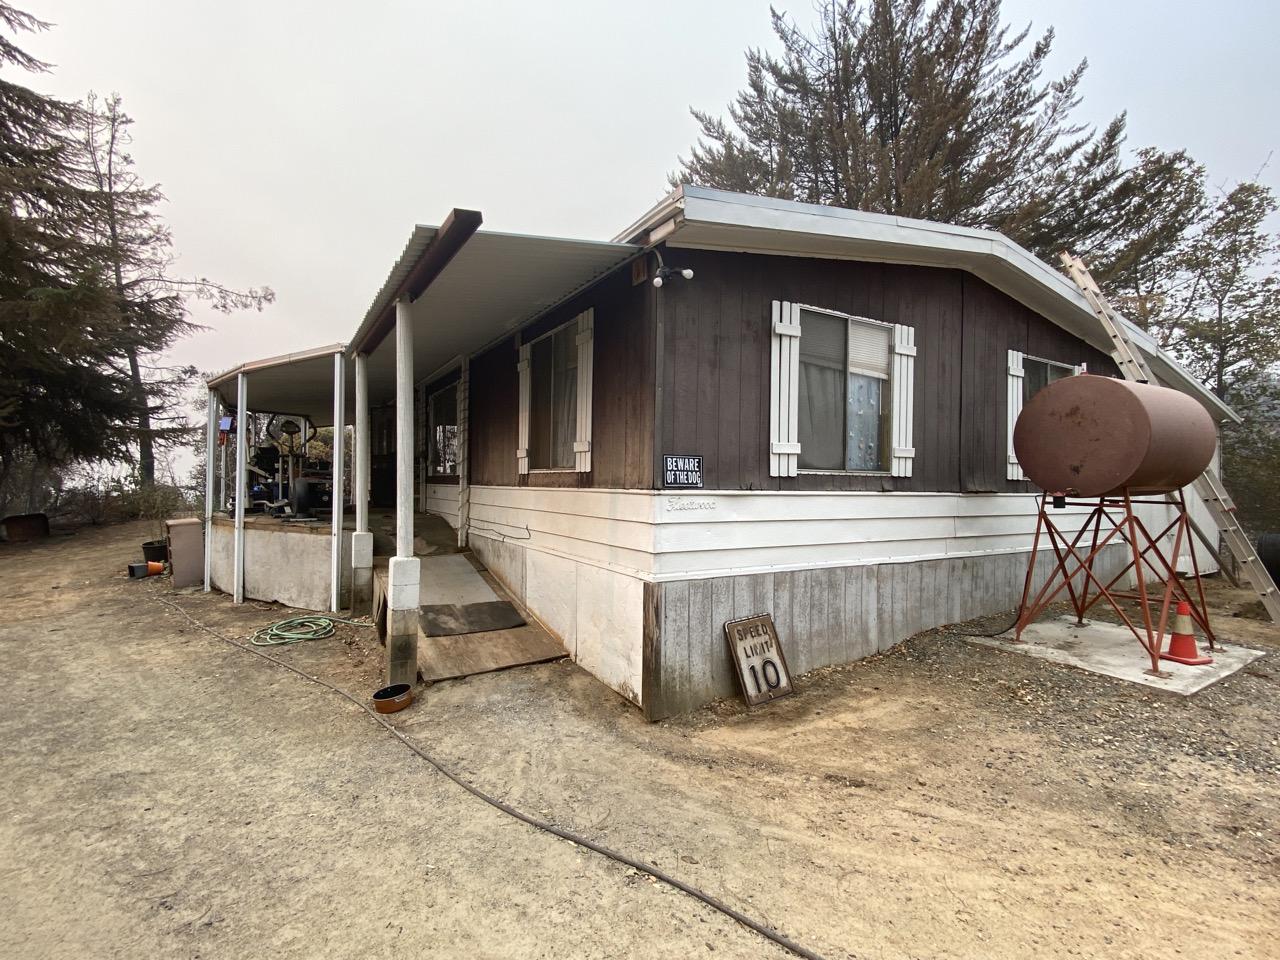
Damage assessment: no_damage